Angry Birds Space

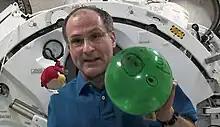
Donald Pettit demonstrates microgravity using characters from 'Angry Birds.'

On March 8, 2012, new footage of "Angry Birds Space", presented by NASA astronaut Donald Pettit on board the International Space Station, was released. The video shows that the game's stage is no longer flat, instead comprising several different planetoids, each of which has its own gravitational field that affects the trajectory of the birds after launch. NASA states that such collaboration with Rovio Mobile may share the excitement of space with the "Angry Birds" community, educate users on NASA's programs, and create interactive educational experiences for the public.